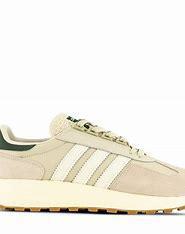
Brand: adidas
Model: originals Adidas Originals Retropy E5